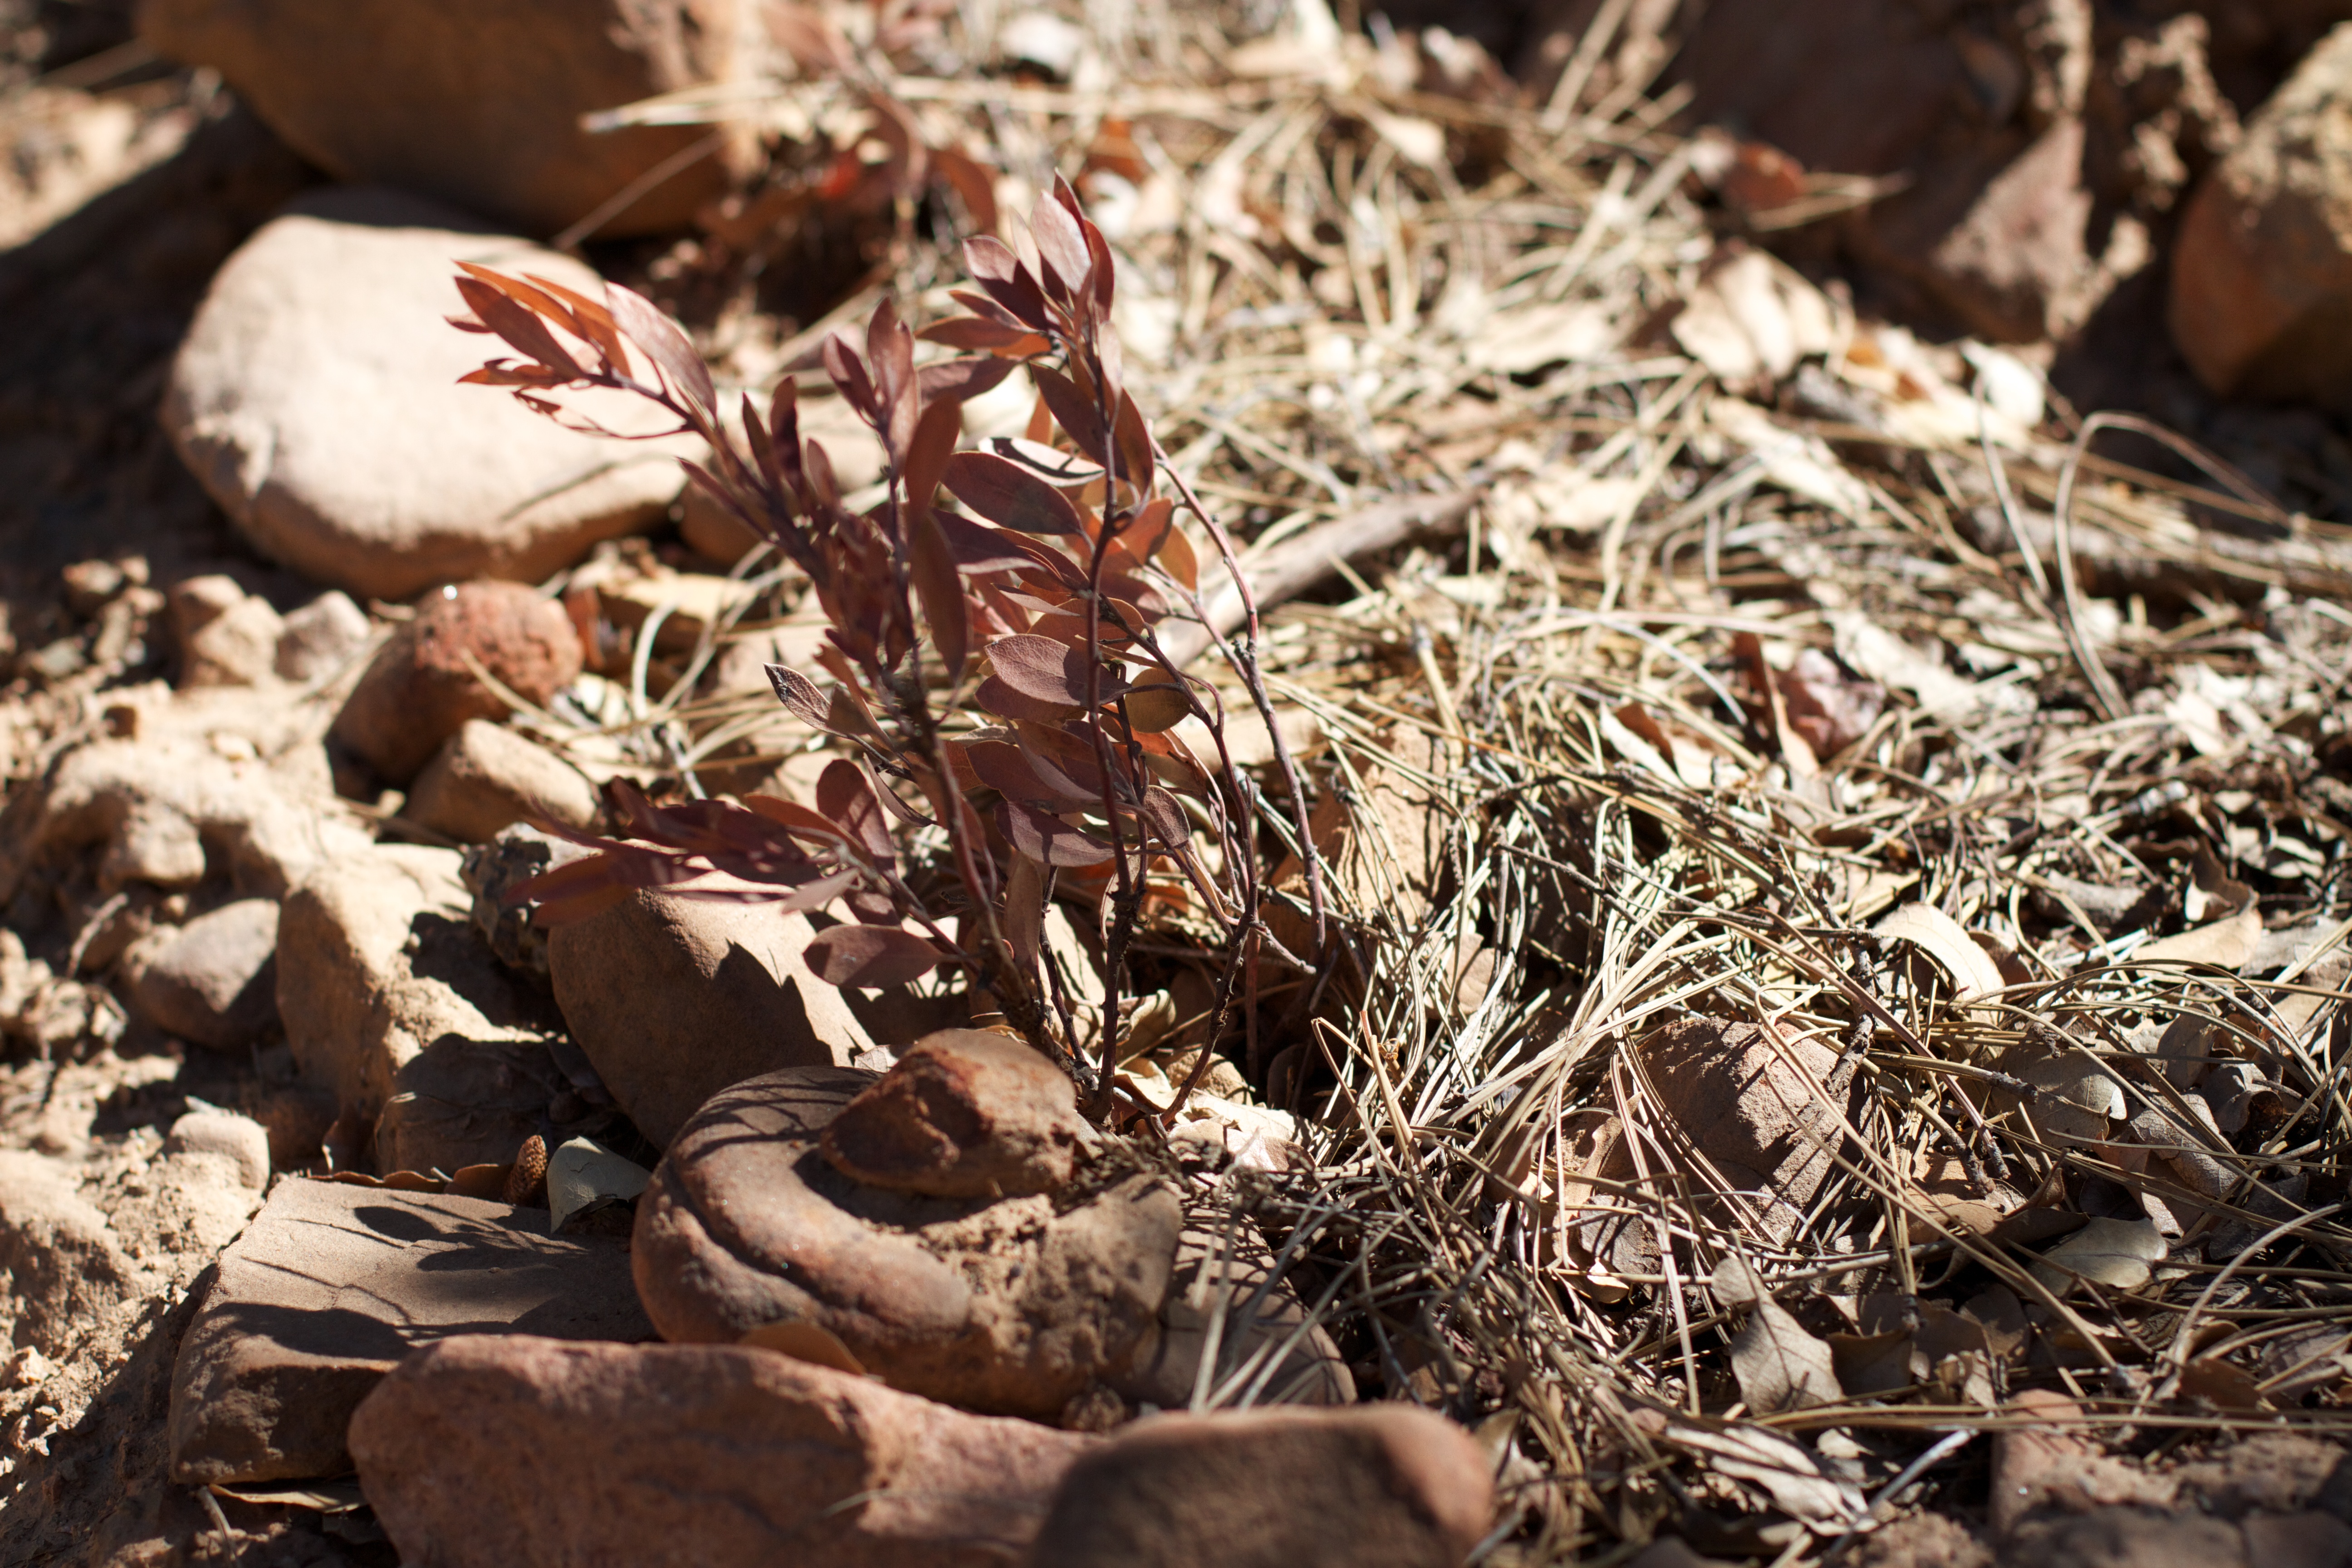
tree, grass, branch, plant, wood, leaf, flower, wildlife, spring, autumn, soil, flora, fauna